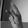
ASL letter: K